Julius H. Block

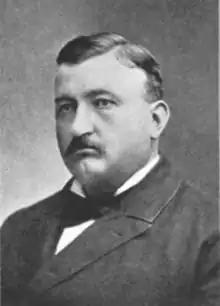

Julius Herrman Block (March 30, 1860 – September 26, 1915) was an American businessman and politician.